Marine food web

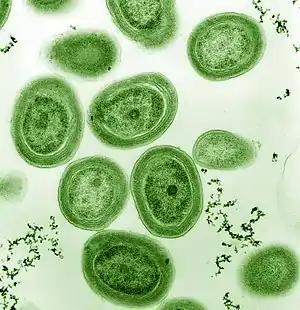
"Prochlorococcus", an influential bacterium which produces much of the world's oxygen

Among the phytoplankton are members from a phylum of bacteria called cyanobacteria. Marine cyanobacteria include the smallest known photosynthetic organisms. The smallest of all, "Prochlorococcus", is just 0.5 to 0.8 micrometres across. In terms of individual numbers, "Prochlorococcus" is possibly the most plentiful species on Earth: a single millilitre of surface seawater can contain 100,000 cells or more. Worldwide there are estimated to be several octillion (10) individuals. "Prochlorococcus" is ubiquitous between 40°N and 40°S and dominates in the oligotrophic (nutrient poor) regions of the oceans. The bacterium accounts for about 20% of the oxygen in the Earth's atmosphere.